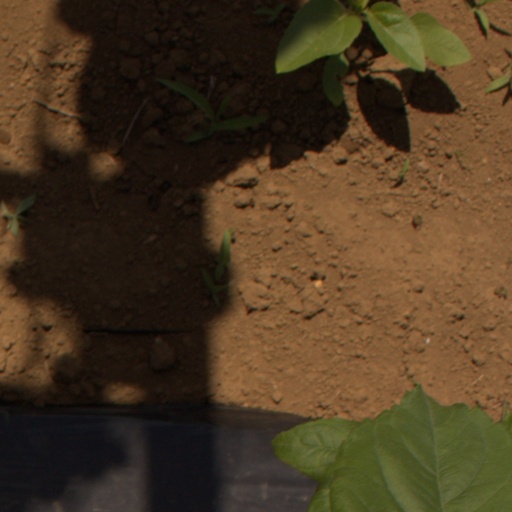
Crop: Jerusalem artichoke